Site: brandenburg
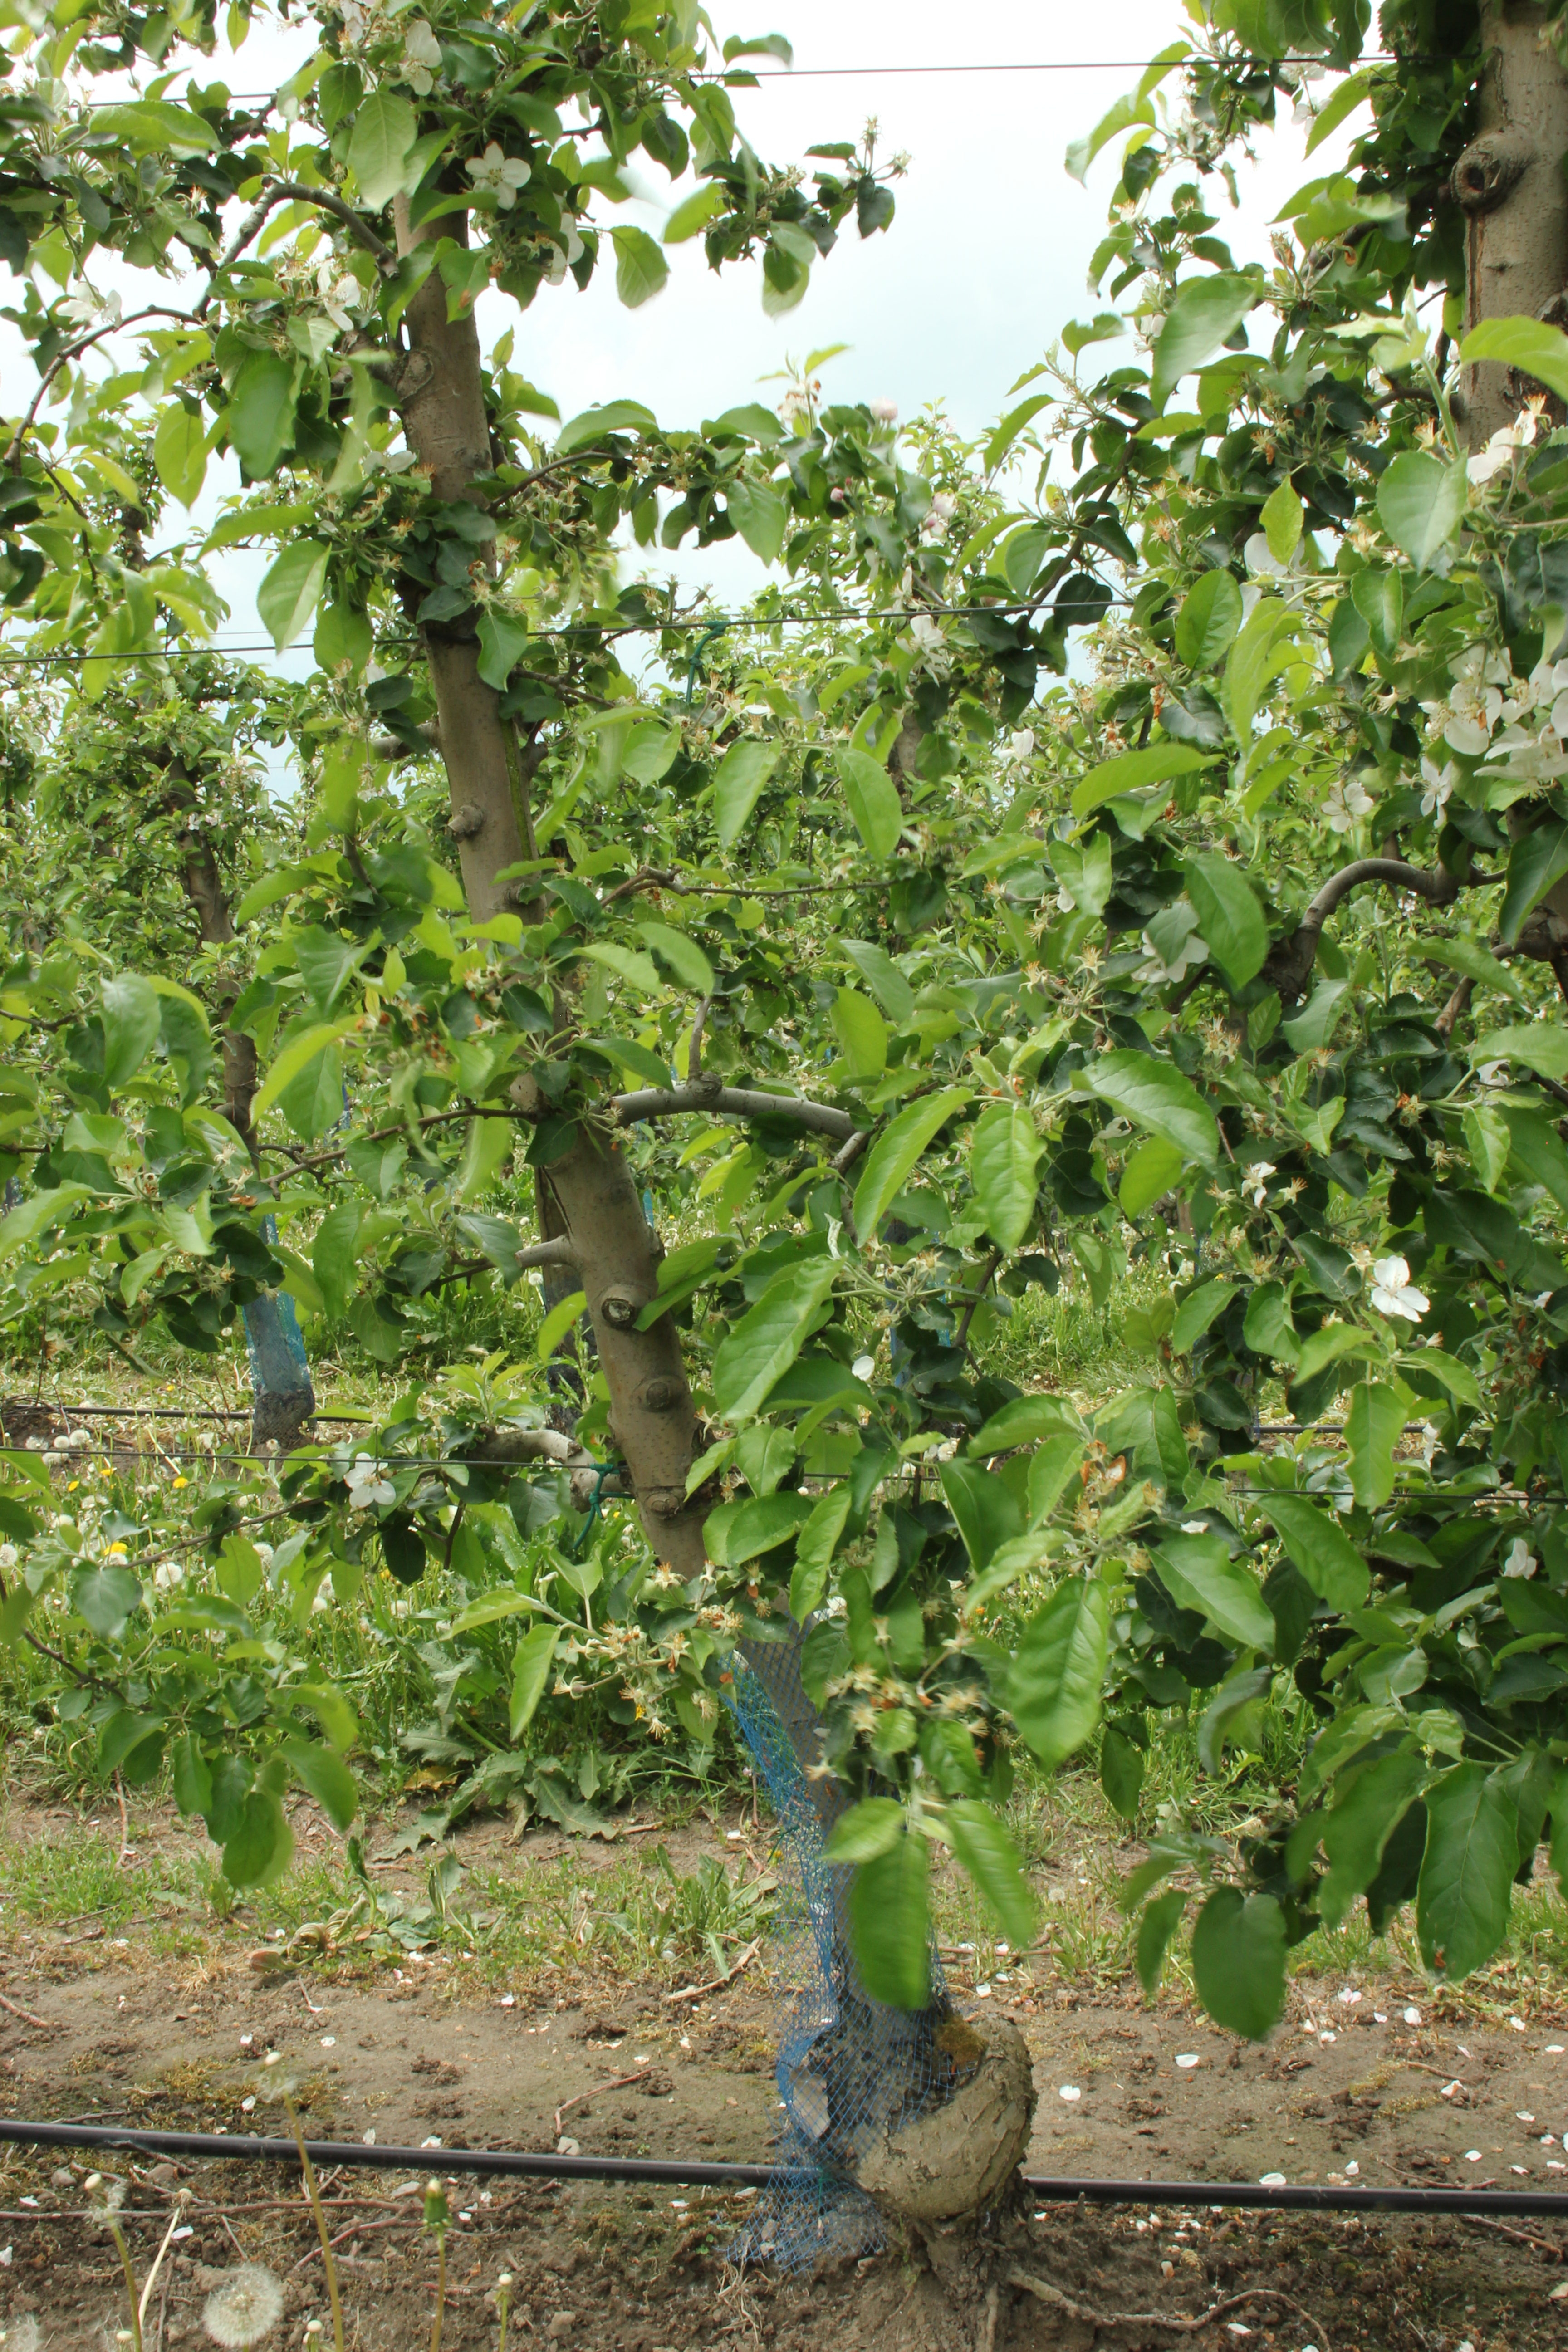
Growth stage (BBCH 67): Flowering